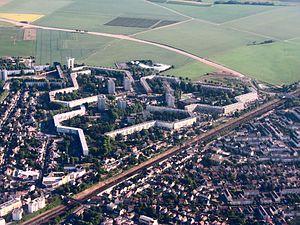
Le quartier de la Fauconnière et la ligne de Paris-Nord à Lille, à Gonesse, Val-d'Oise, France.